Berlusconism

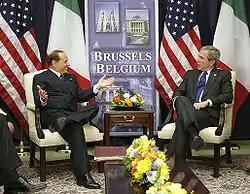
Berlusconi smiles with President George W. Bush

A feature of Berlusconi's leadership tactics was to use the party as a means to gain power (with the party described as a "light party" because of its lack of a complex internal structure). This is decidedly comparable to the political tactics used by Charles De Gaulle in France. Another feature of great importance is the emphasis on a "liberal revolution", publicised and summarised by the "Contract with the Italians" of 2001. A strong reformism was added to these pillars, principally of the form of the Italian state and the constitution" in favour of moving from a parliamentary system to a semi-presidential system, a higher election threshold, the abolition of the Senate, the halving in size of the Chamber of Deputies, the abolition of the provinces and the reform of the judiciary, with separation of the careers between magistrates and magistrates's civil responsibility, by Berlusconi considered impartial. Berlusconi declared himself to be persecuted by the judiciary, having undergone 34 processes, accusing them of being manipulated by the political left and comparing himself to Enzo Tortora as a victim of a miscarriage of justice. More recently, Berlusconi declared himself in favour of civil unions.